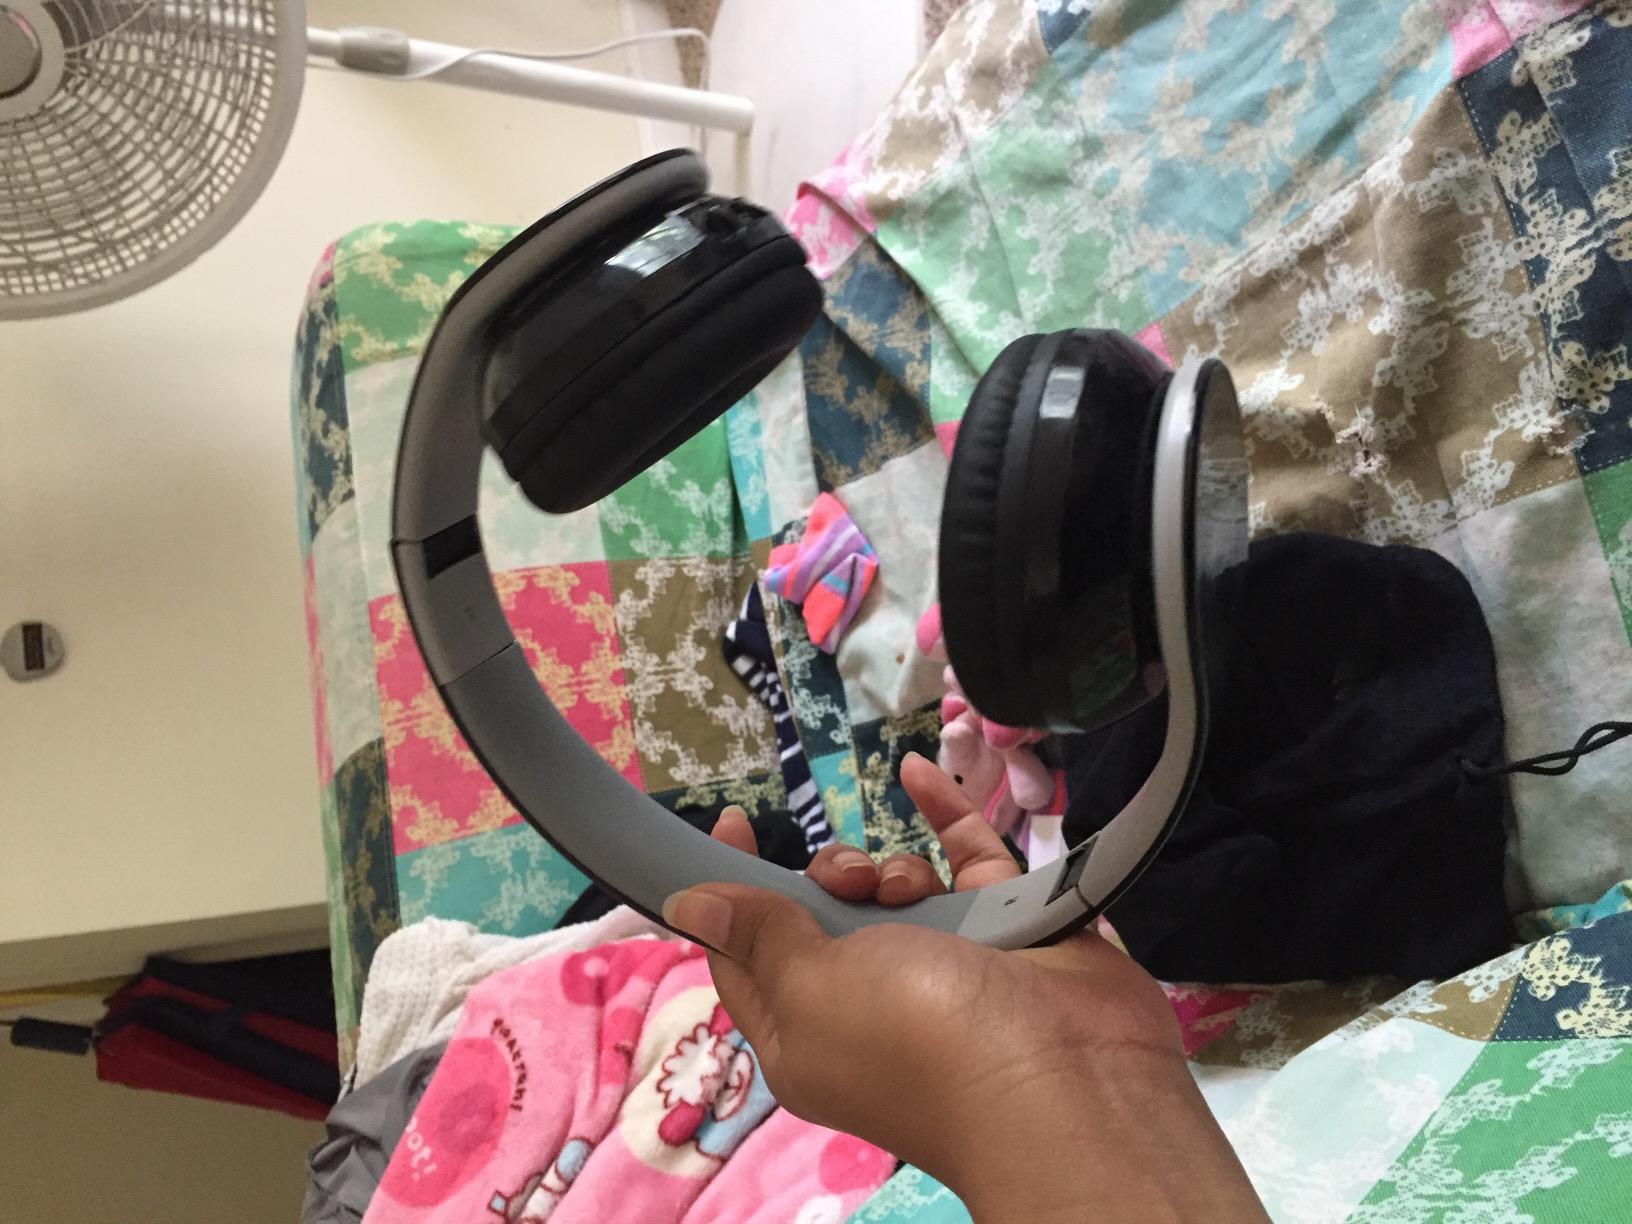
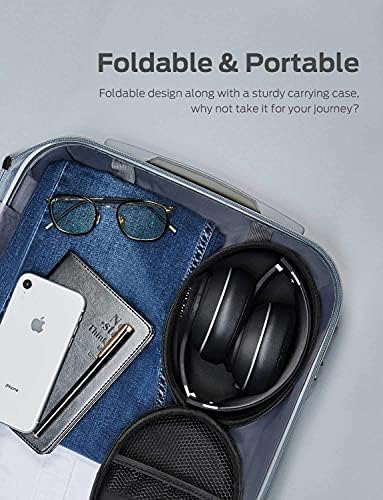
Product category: headphones
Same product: no